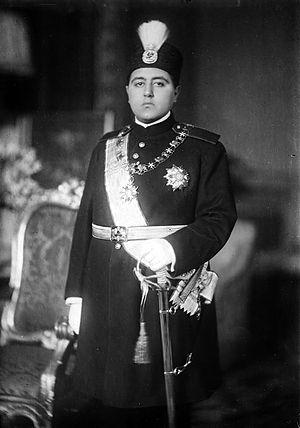
L'Empire kadjar désigne la Perse de 1794 à 1925, sous le règne de la dynastie Kadjar fondée par Agha Mohammad Khan, originaire de la tribu du même nom. Celui-ci renversa Lotf Ali Khan en 1794 et Chahrokh Chah en 1796, réunissant leurs territoires sous son autorité en établissant la capitale à Téhéran.
Reza Chah Pahlavi, aussi écrit Rizā Shāh Pahlevi ou plus rarement Reza Iᵉʳ, Reza Chah Iᵉʳ ou Pahlavi Iᵉʳ, né à Alasht le 15 mars 1878 et mort à Johannesburg le 26 juillet 1944, est l'empereur de Perse de 1925 à 1941 et le fondateur de la dynastie Pahlavi. À différentes époques, il est également connu sous les noms de Reza Pahlavan, Reza Savad-Koohi, Reza Khan, Reza Khan Mir-Panj, Reza Sedar Sepah, Reza Pahlavi, ayant d’abord été militaire, chef des armées, ministre de la Guerre puis Premier ministre avant d'être empereur entre 1925 et 1941.
Cette liste présente les dirigeants de la Perse et de l'Iran.